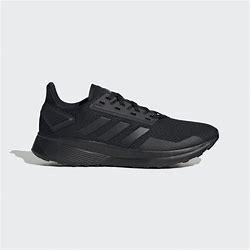
Brand: Adidas
Model: Duramo 9